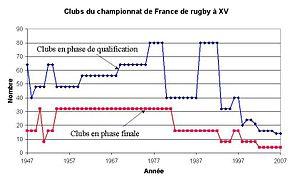
Le championnat de France de rugby à XV, dénommé Top 14 depuis 2005, est une compétition annuelle mettant aux prises les meilleurs clubs professionnels de rugby à XV en France. Créé en 1892 sous l'égide de la fédération omnisports USFSA, il est alors organisé par un comité chargé du rugby, avant d'être pris en charge à partir de l'édition 1921 par la toute jeune Fédération française de rugby. Depuis 1998, c'est la Ligue nationale de rugby qui l'organise.